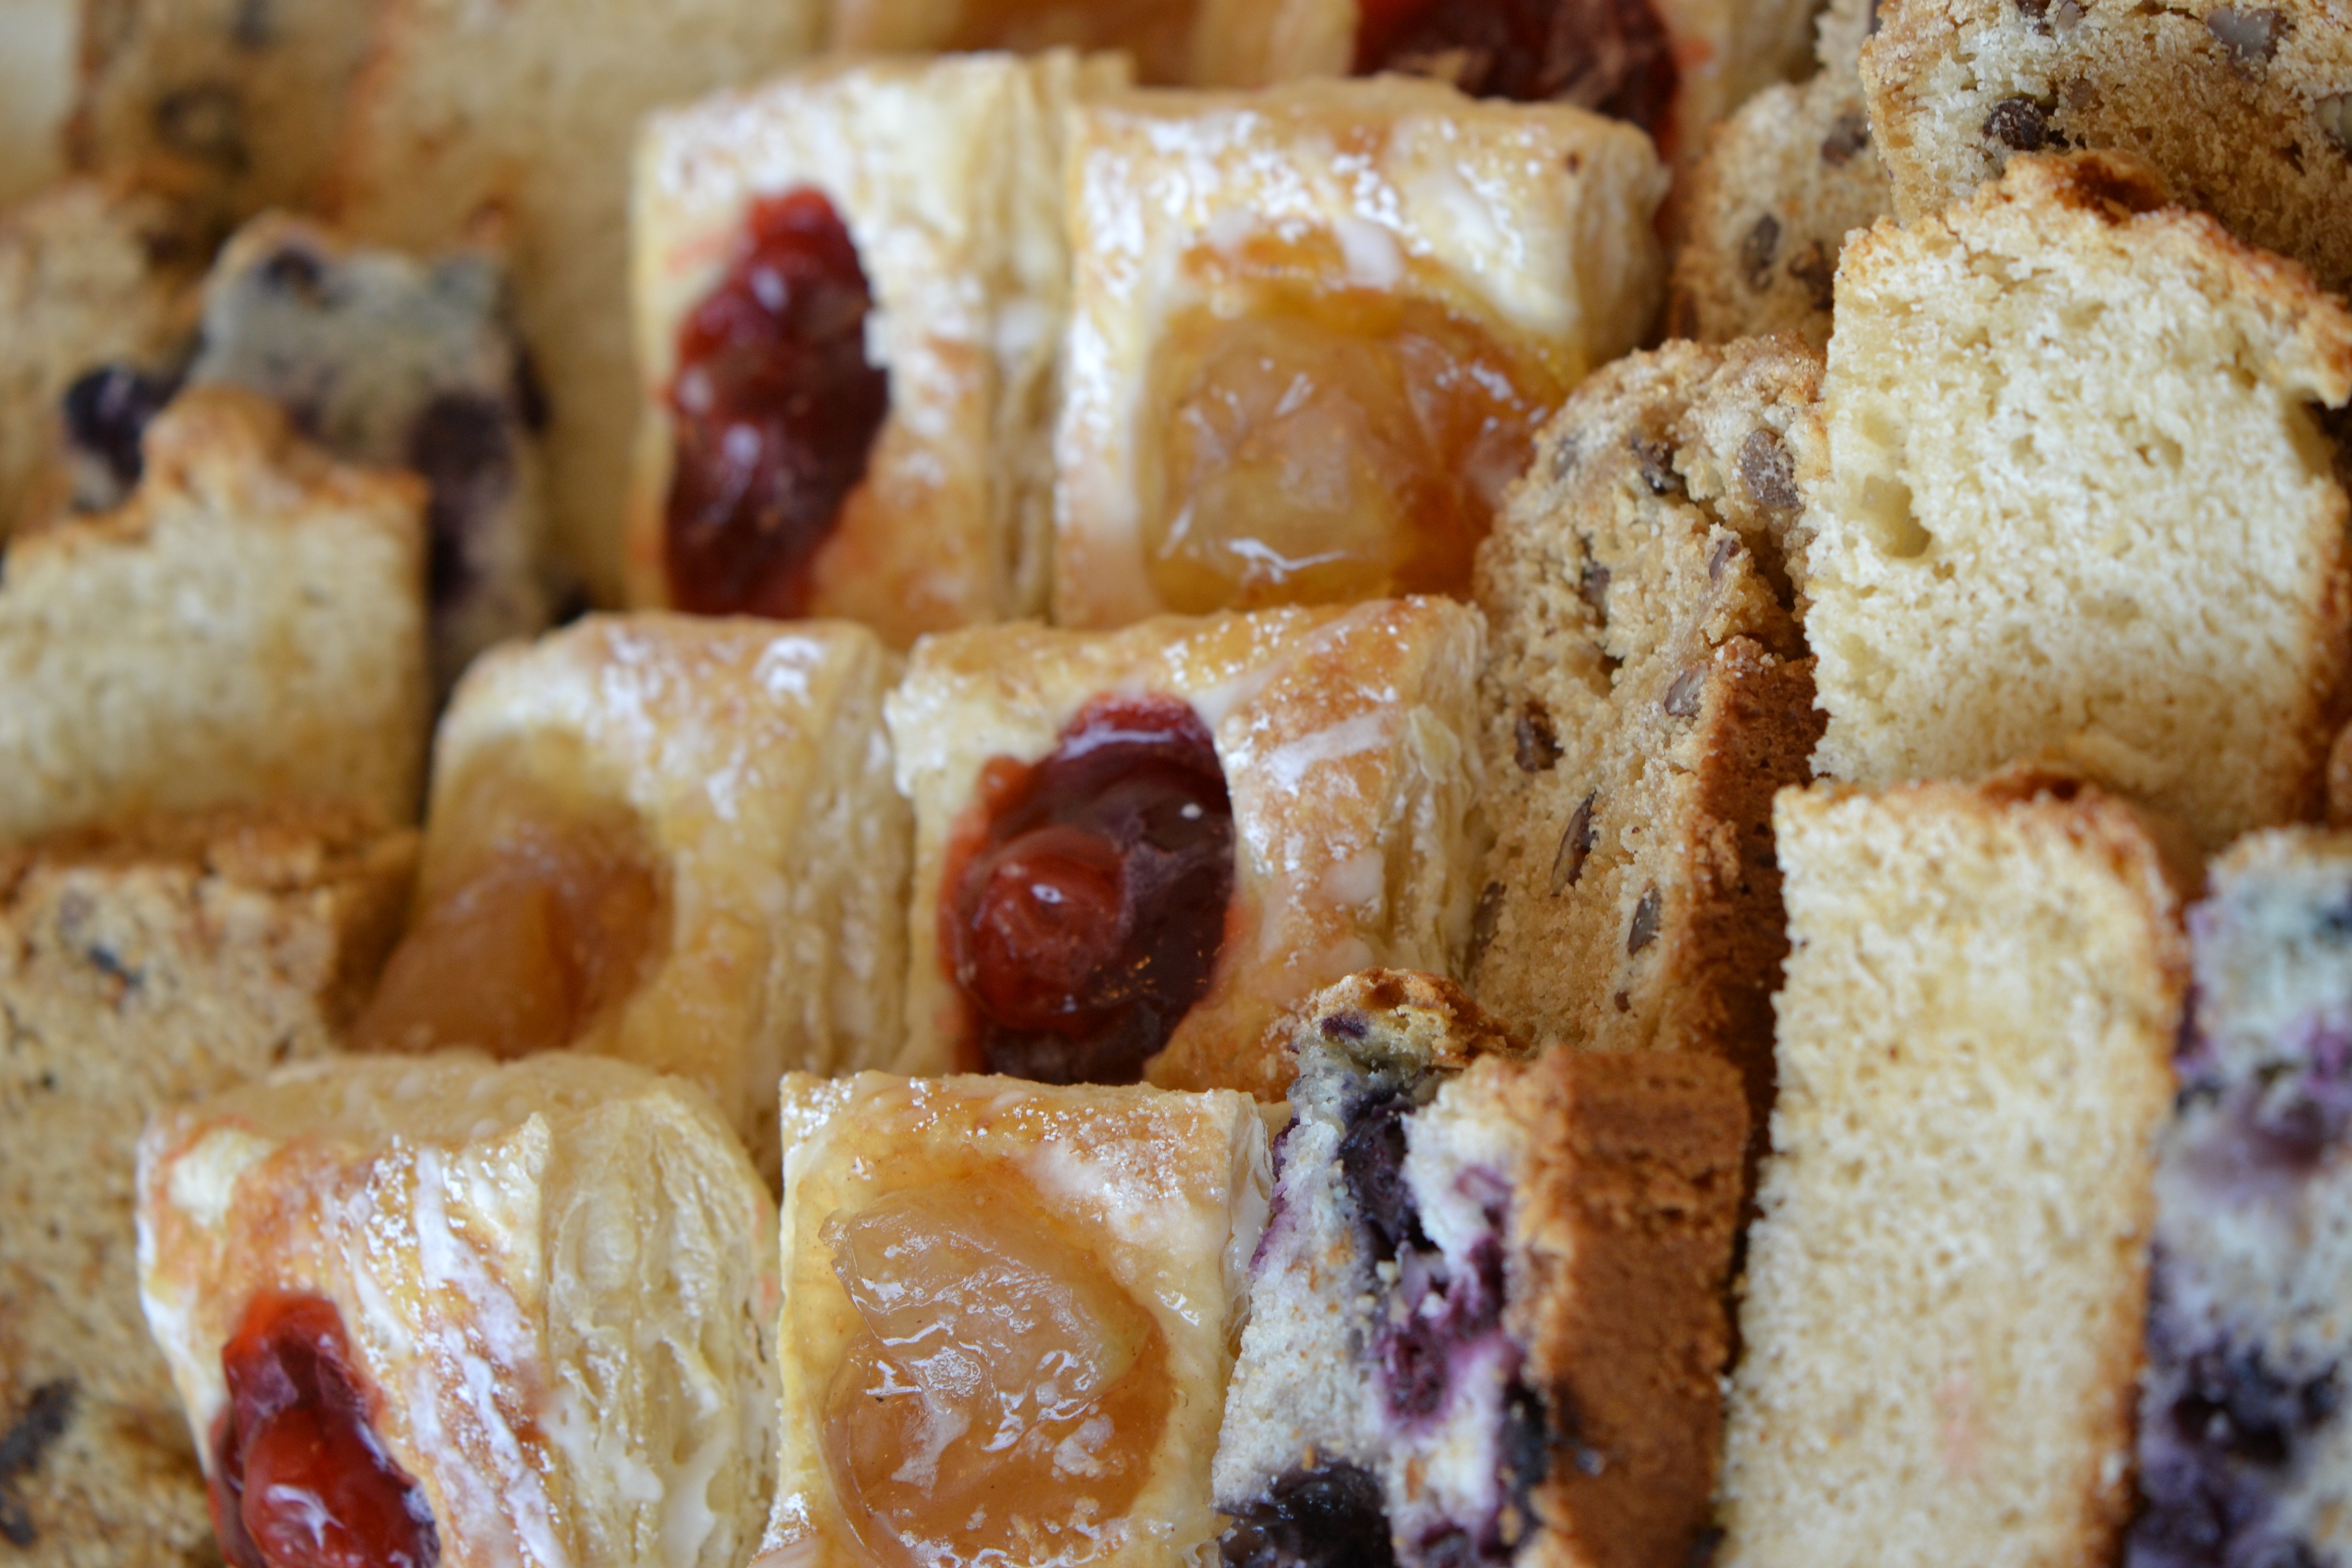
berry, morning, dish, meal, food, produce, breakfast, baking, healthy, dessert, cuisine, baked goods, flavor, danish pastry, fruit cake